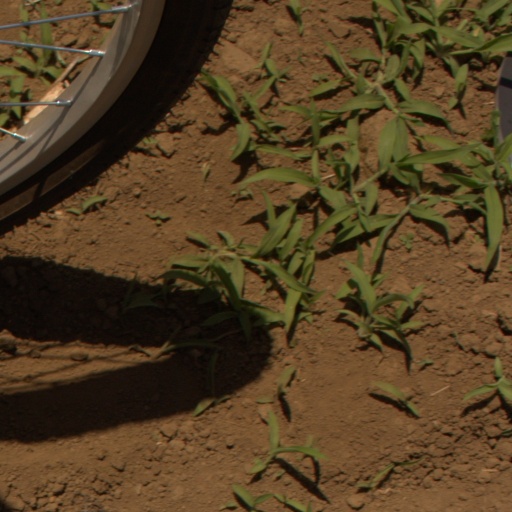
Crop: Jerusalem artichoke